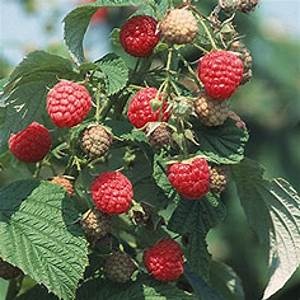
Label: raspberry